National Monument (Indonesia)

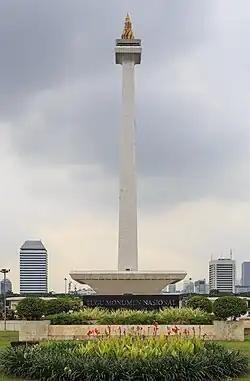
The Monument in 2015

The National Monument (abbreviated Monas) is a 132 m (433 ft) obelisk in the centre of Merdeka Square, Central Jakarta. It is the national monument of the Republic of Indonesia, built to commemorate the struggle for Indonesian independence. This monument is crowned with a flame covered in gold leaf which symbolizes the burning spirit of struggle of the Indonesian people.